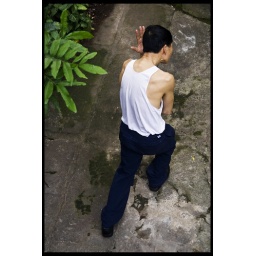
Shot from the roof of an abandoned building near Sun Yat Sen